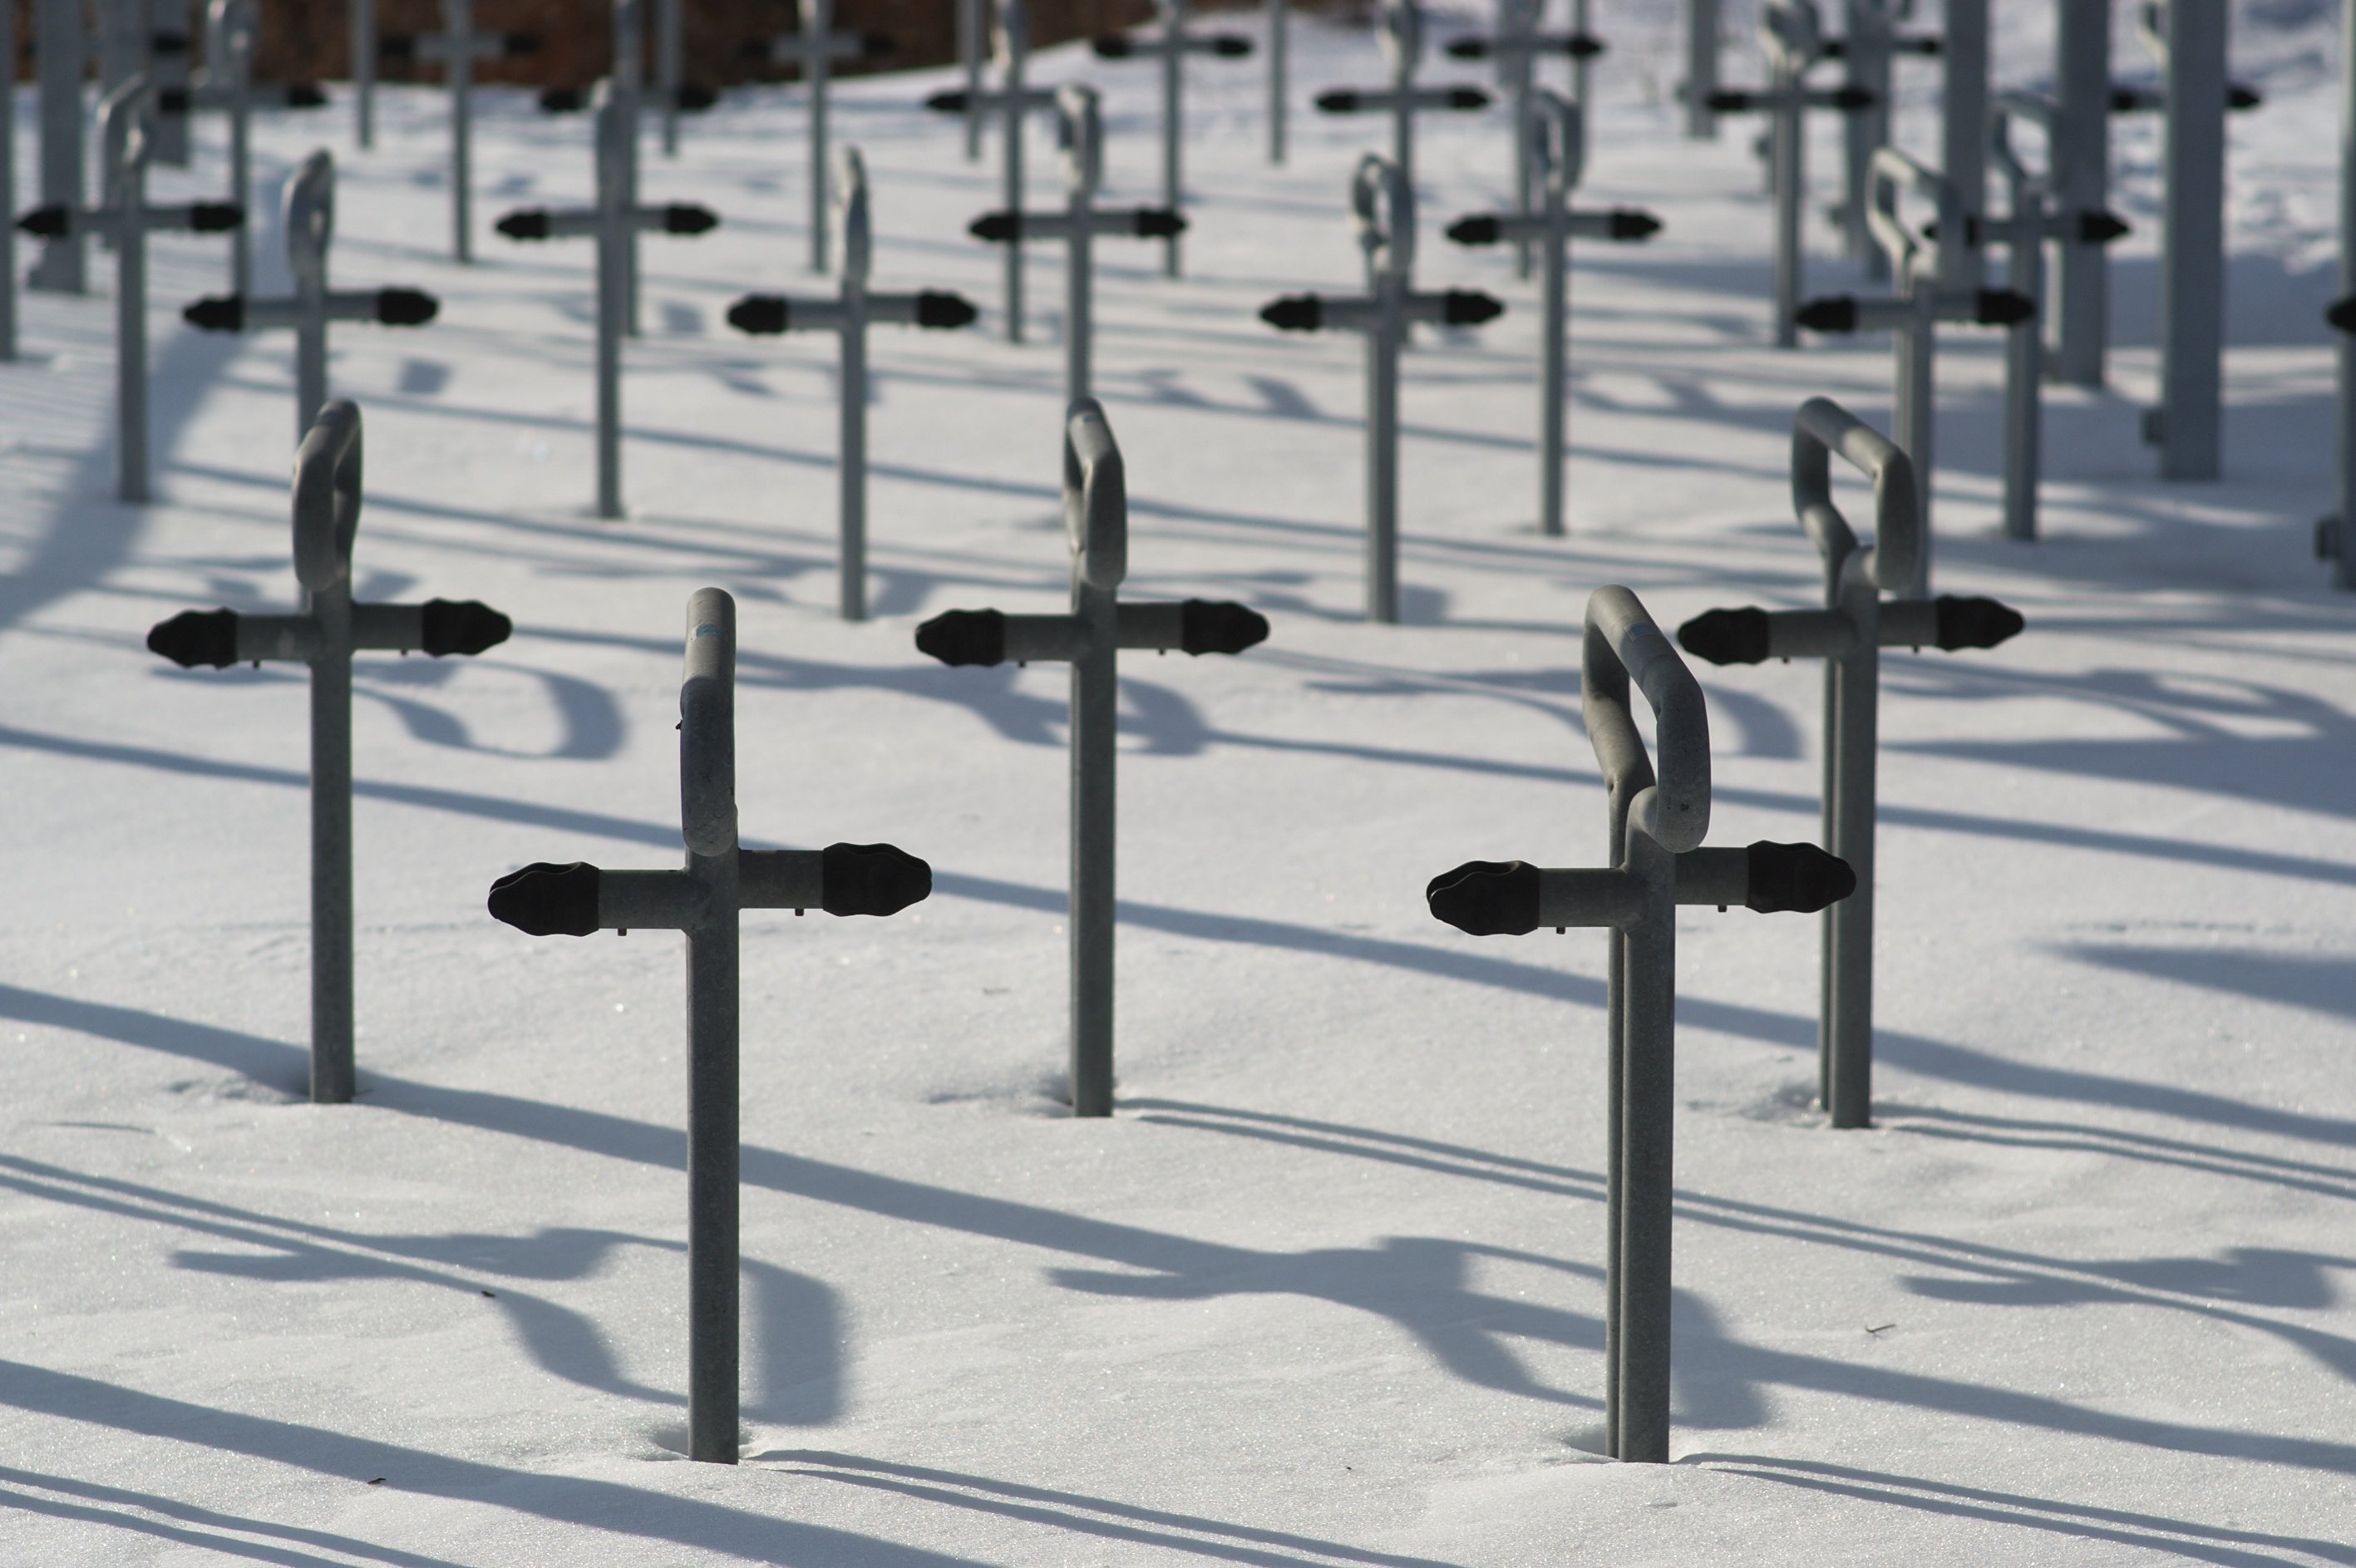
table, structure, furniture, lighting, rawtherapee, germany, deutschland, berlin, walimex, samyang, pentax, 85mm, shape, lenstagged, steffenzahn, k100d, justpentax, iamflickr, pankow, 85mmf14, walimex85mm, walimexpro8514if